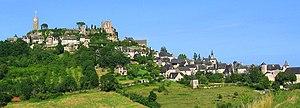
La Tourmente est un ruisseau français des départements de la Corrèze et du Lot, affluent de la Dordogne.